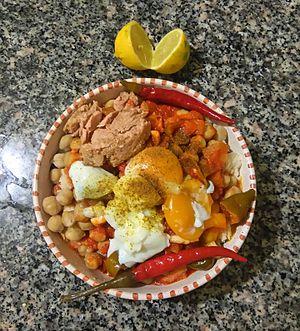
Leblabi, plat populaire tunisien servi dans un bol.
Le lablabi est un plat populaire en Tunisie, préparé à base de pois chiches, d'ail, de cumin ou de carvi, d'huile d'olive, de sel, de poivre et de la harissa.